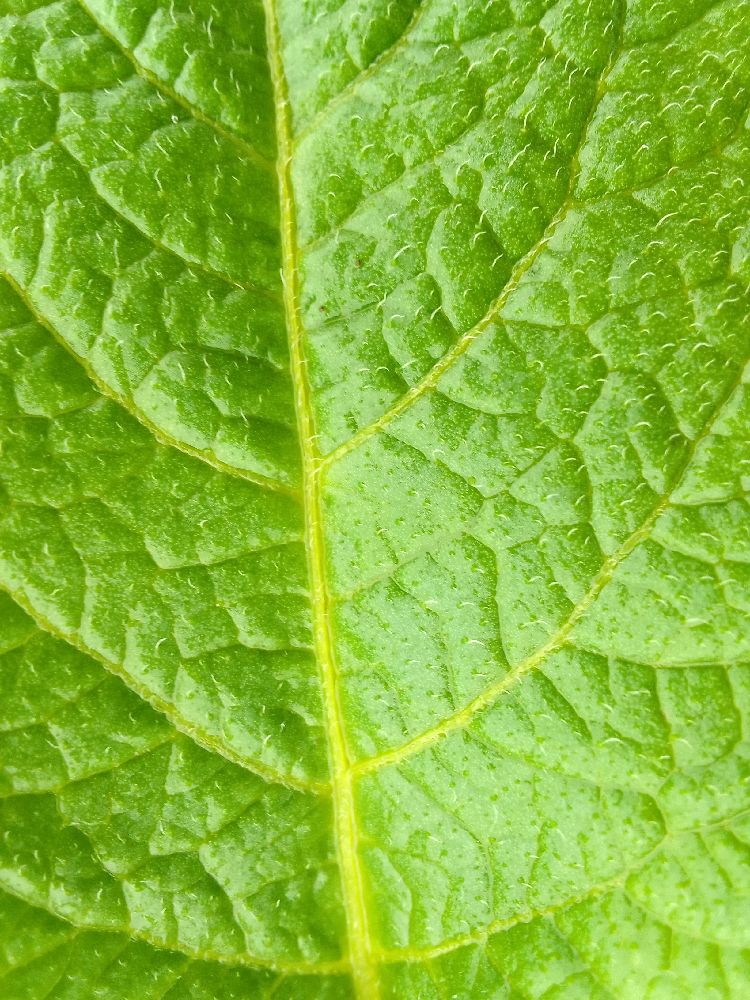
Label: Healthy